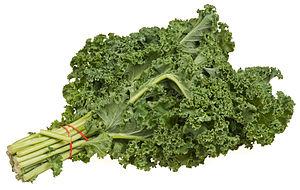
Le chou kale, ou plus simplement kale, est un nom vernaculaire dérivé de l'anglais qui désigne plusieurs variétés botaniques de choux ayant comme point commun d'être des variétés anciennes, non pommées, résistantes au froid et dont on récolte les feuilles une à une. Traditionnellement utilisées comme plantes fourragères, leur consommation dans l'alimentation humaine a été progressivement abandonnée dans de nombreux pays. Au début du XXIᵉ siècle, leurs qualités nutritives ont été mises en lumière, faisant revenir ces légumes verts sur les étals des marchés qui les avaient oubliés.